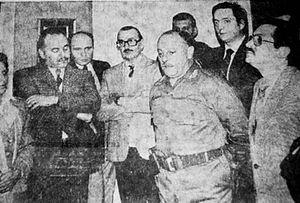
Néstor Kirchner, né le 25 février 1950 à Río Gallegos et mort le 27 octobre 2010 à El Calafate, est un homme d'État argentin. Ancien gouverneur de la province de Santa Cruz, considéré comme étant un péroniste de gauche, il est président de la Nation argentine du 25 mai 2003 au 10 décembre 2007. Il est par la suite président du Parti justicialiste, député élu dans la province de Buenos Aires et secrétaire général de l'Union des nations sud-américaines.